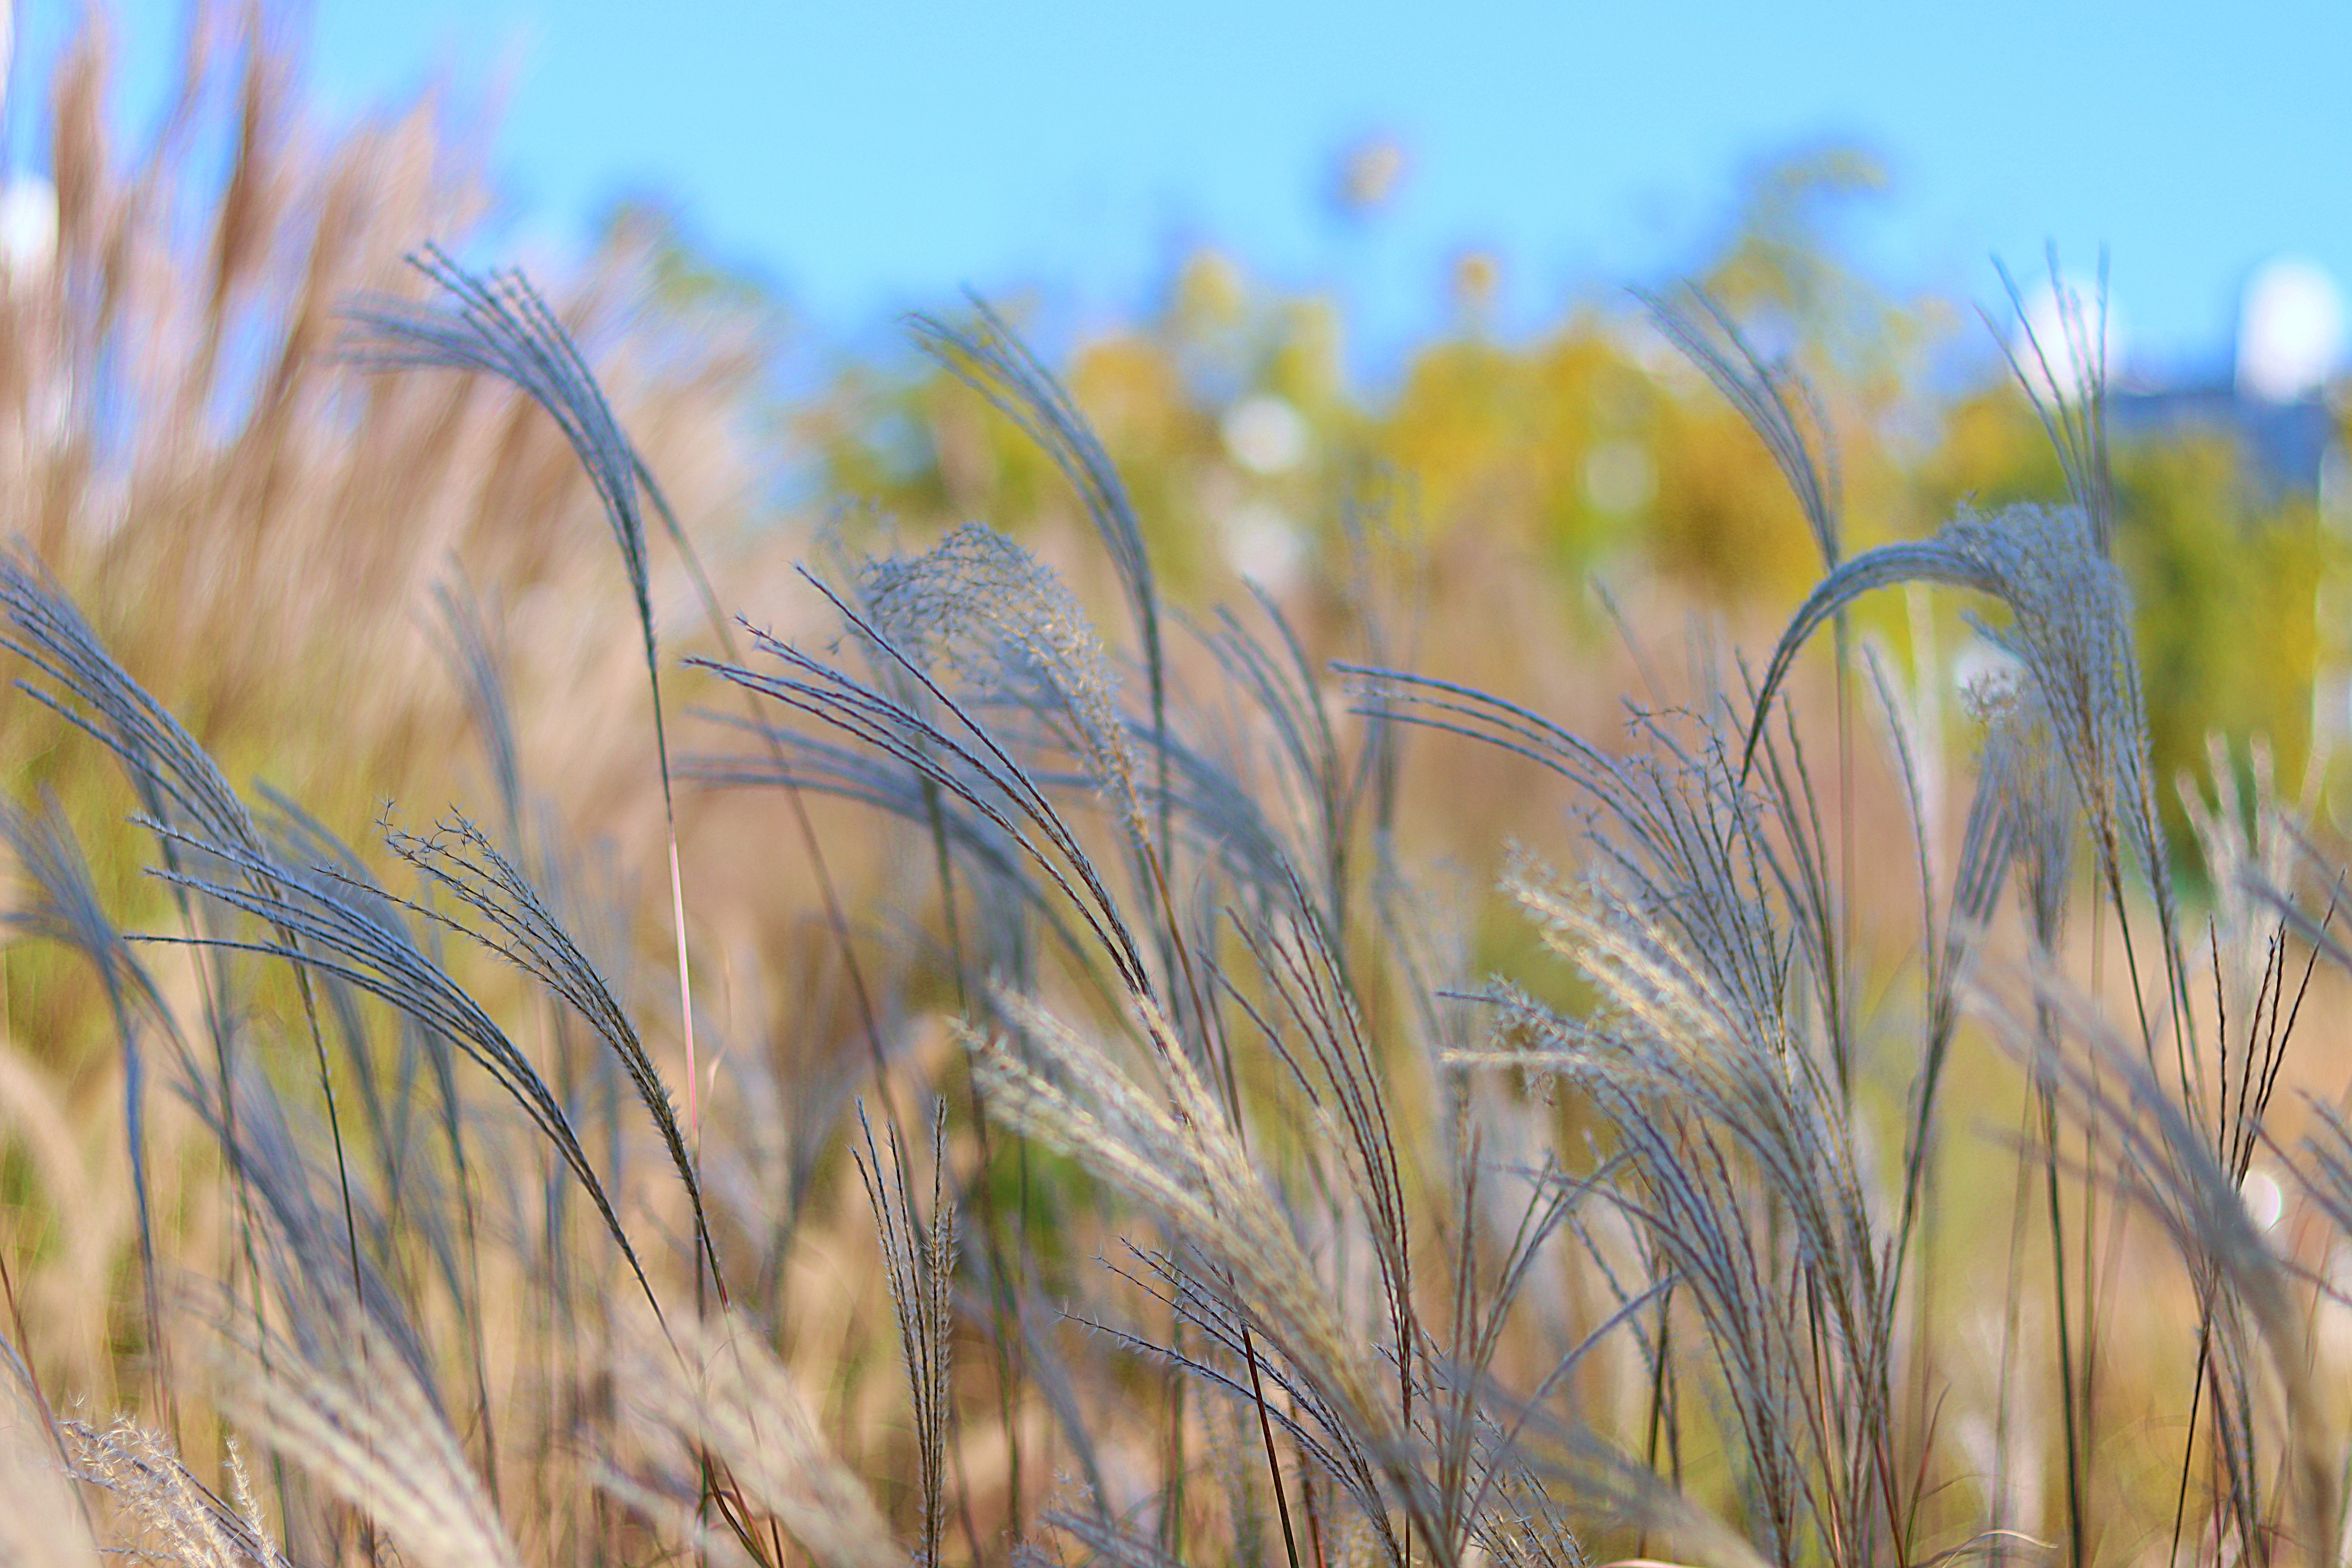
fall, wind, reed, grass, plant, rye, field, barley, grass family, triticale, food grain, crop, grain, hordeum, cereal, phragmites, sky, emmer, wheat, prairie, plant stem, Khorasan wheat, oat, flowering plant, dinkel wheat, durum, poales, agriculture, flower, whole grain, grassland